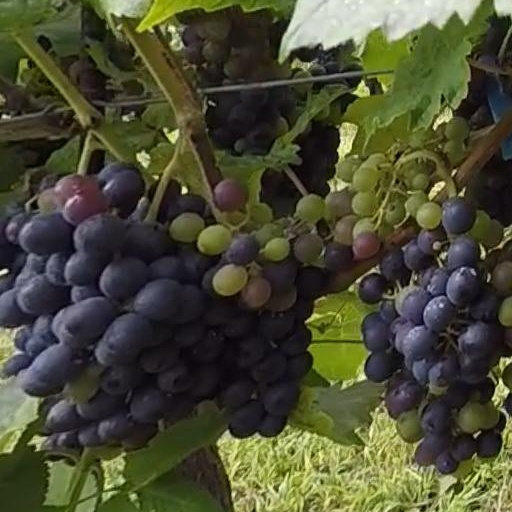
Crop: grape